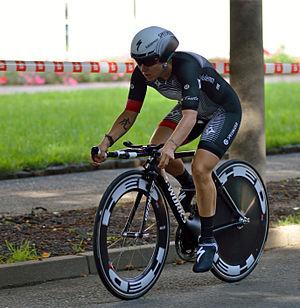
Ina-Yoko Teutenberg, née le 28 octobre 1974 à Düsseldorf, est une coureuse cycliste allemande, professionnelle de 2000 à 2013. Équipière dans l'équipe Saturn, elle devient leader de l'équipe T-Mobile. Elle reste dans l'équipe, qui change de nom, en tant que coureuse jusqu'à la fin de sa carrière. En 2014, elle y est directrice sportive. Ina-Yoko Teutenberg est une sprinteuse. Elle remporte ainsi de très nombreuses victoires d'étapes sur les divers Tour, ainsi que l'épreuve de Coupe du monde du Tour de l'île de Chongming. Elle sait aussi briller sur les classiques et gagne le Tour des Flandres 2009. Elle est également championne d'Allemagne sur route en 2009 et 2011. Coureuse agressive, elle part régulièrement en échappée. Sur la fin de sa carrière, elle fait des progrès en contre-la-montre ce qui lui permet de remporter les Championnats du monde du contre-la-montre par équipes. Elle vit depuis 2001 aux États-Unis.